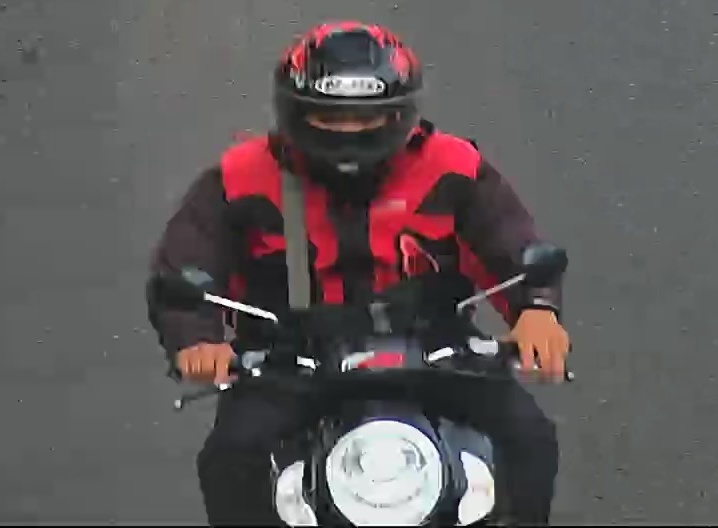
person-with-helmet: 1
person-without-helmet: 0